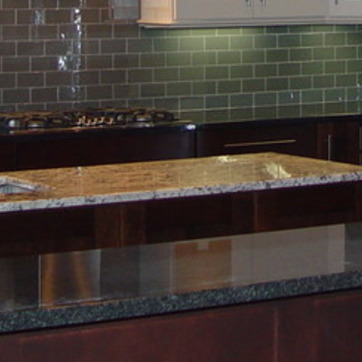
Material: polishedstone